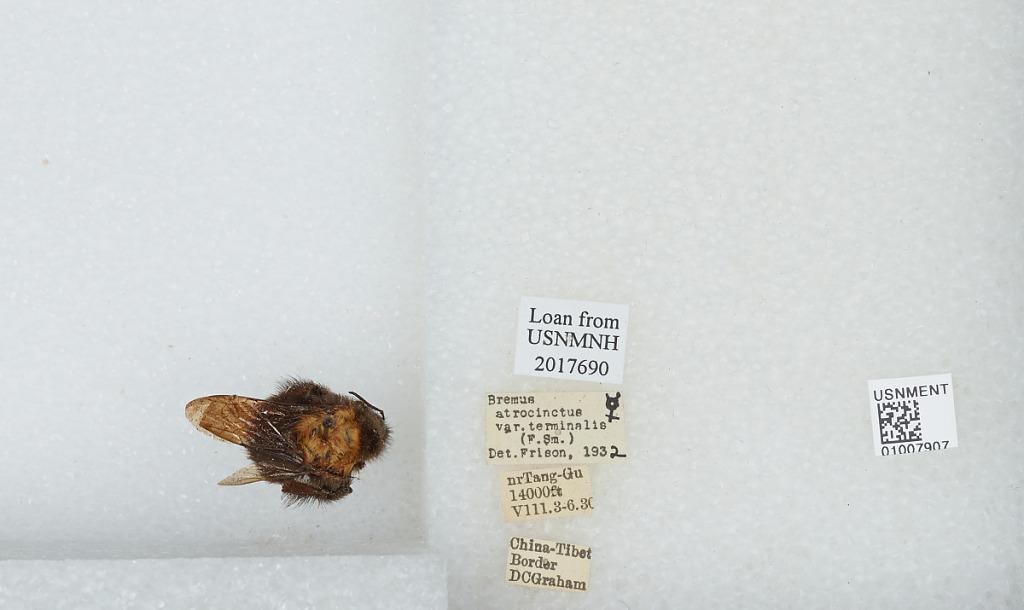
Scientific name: Bombus (Festivobombus) festivus Smith
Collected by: D. Graham
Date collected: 1930-8-3
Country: China
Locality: near Tang-Gu, China Tibet border
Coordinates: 32.9997, 91.6808
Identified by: Frison